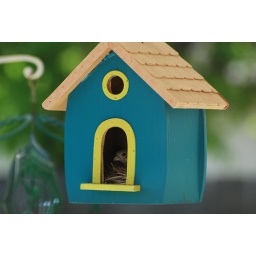
Little visitors to our garden set up residence in the little bird house on the patio.